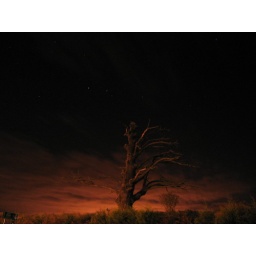
tree in field - long exposure with city lights reflected in clouds.